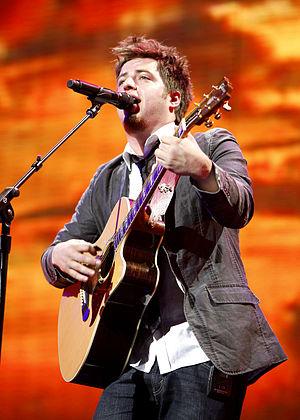
Leon James "Lee" DeWyze, Jr. est un auteur-compositeur-interprète américain de Mount Prospect, Illinois, et le gagnant de la neuvième saison de l'émission américain American Idol. Avant Idol, DeWyze menait une carrière en solo et avait formé le groupe Lee DeWyze Band. Il avait également enregistré deux albums indépendants intitulés So I'm Told en 2007 et Slumberland en 2010, tous deux sous l'étiquette WuLi Records. Son premier album post-Idol sera lancé le 26 octobre 2010 sous les étiquettes 19 Entertainment et RCA Records.